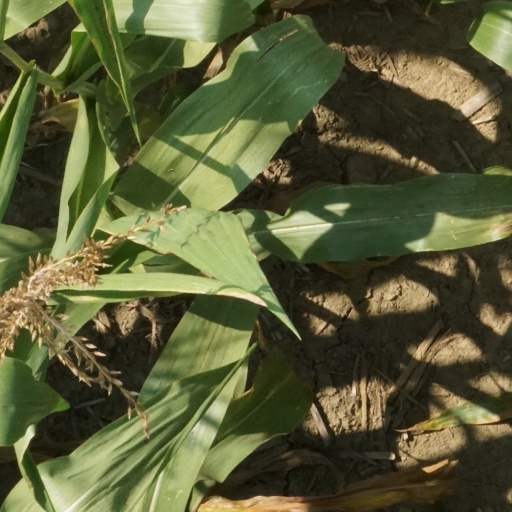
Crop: maize; corn